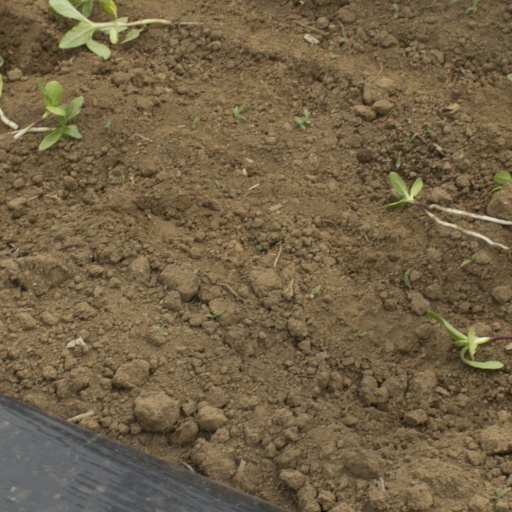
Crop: Jerusalem artichoke